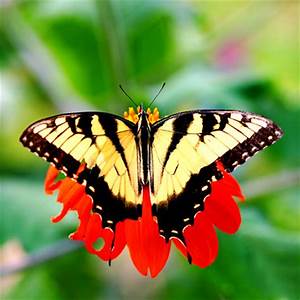
Label: farfalla